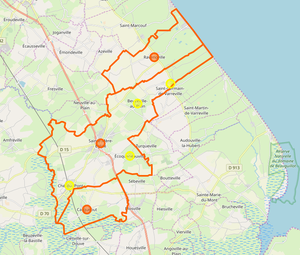
Carte de la commune nouvelle en 2019 de Sainte-Mère-Église avec ses communes déléguées
Sainte-Mère-Église est une commune française, chef-lieu de canton du département de la Manche, dans la région Normandie, peuplée de 3 077 habitants.